Room acoustics

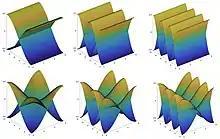
The pressure of axial modes (top row) and tangential modes (bottom row) plotted for modal numbers (m = 0, 1) and (n = 1, 2, 3)

For frequencies under the Schroeder frequency, certain wavelengths of sound will build up as resonances within the boundaries of the room, and the resonating frequencies can be determined using the room's dimensions. Similar to the calculation of standing waves inside a pipe with two closed ends, the modal frequencies formula_1 and the sound pressure of those modes at a particular position formula_2 of a rectilinear room can be defined as